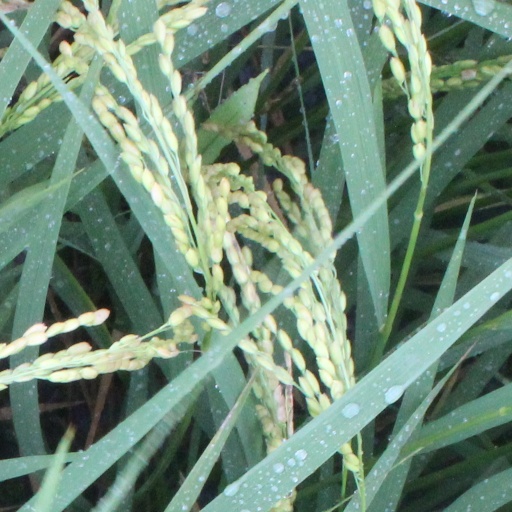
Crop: rice